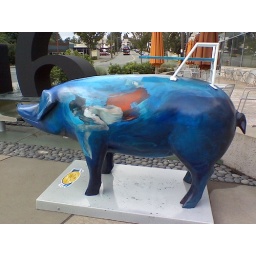
pig under water